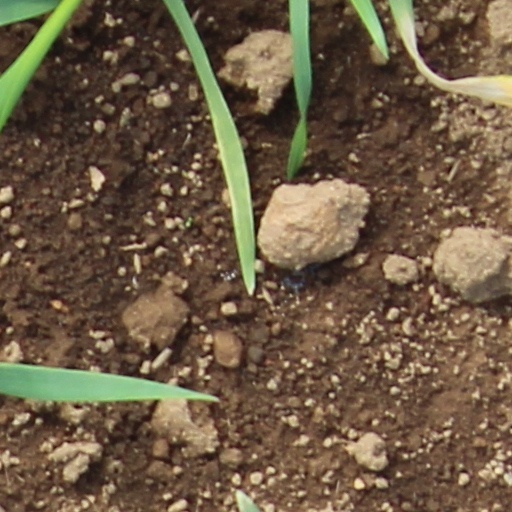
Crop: wheat